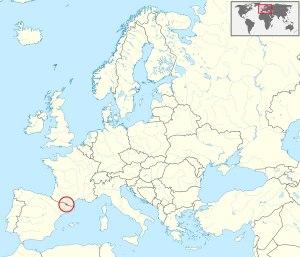
Cette liste commentée recense la mammalofaune en Andorre. Elle répertorie les espèces de mammifères andorrans actuels et celles qui ont été récemment classifiées comme éteintes. Cette liste comporte 67 espèces réparties en sept ordres et 19 familles, dont quatre sont « vulnérables » et six sont « quasi menacées ».